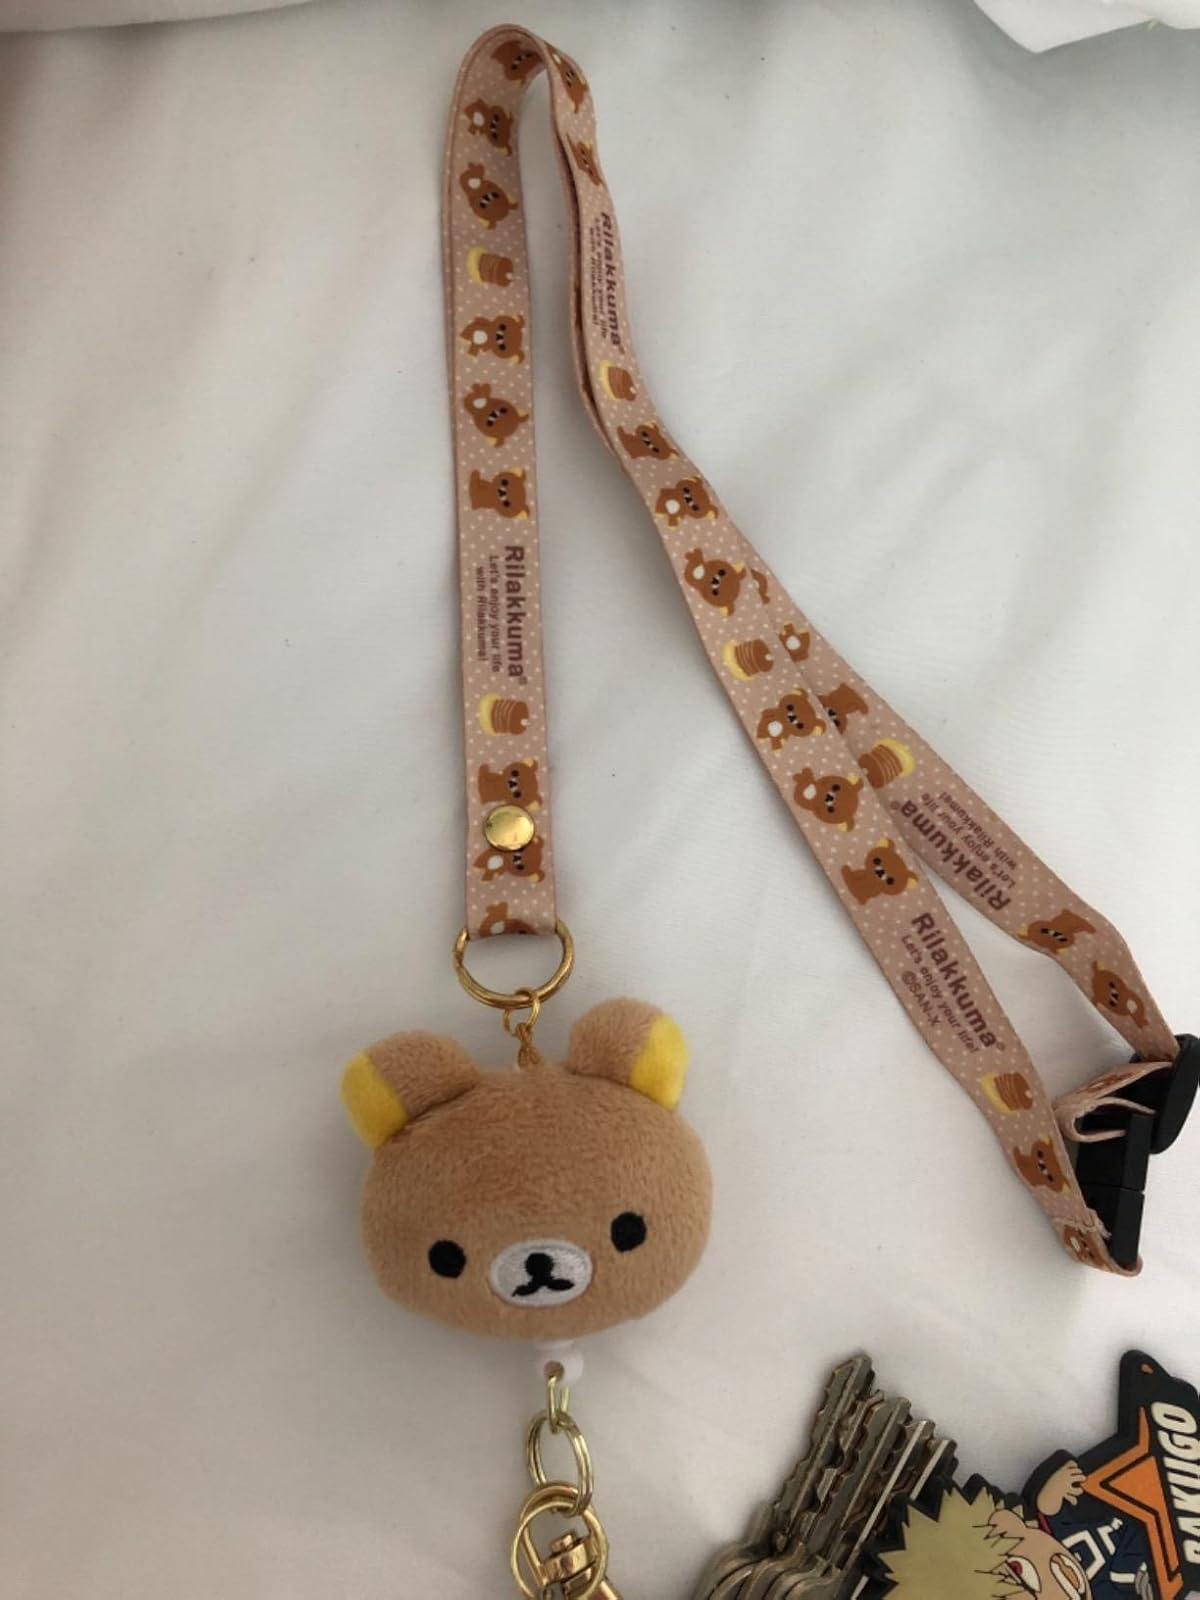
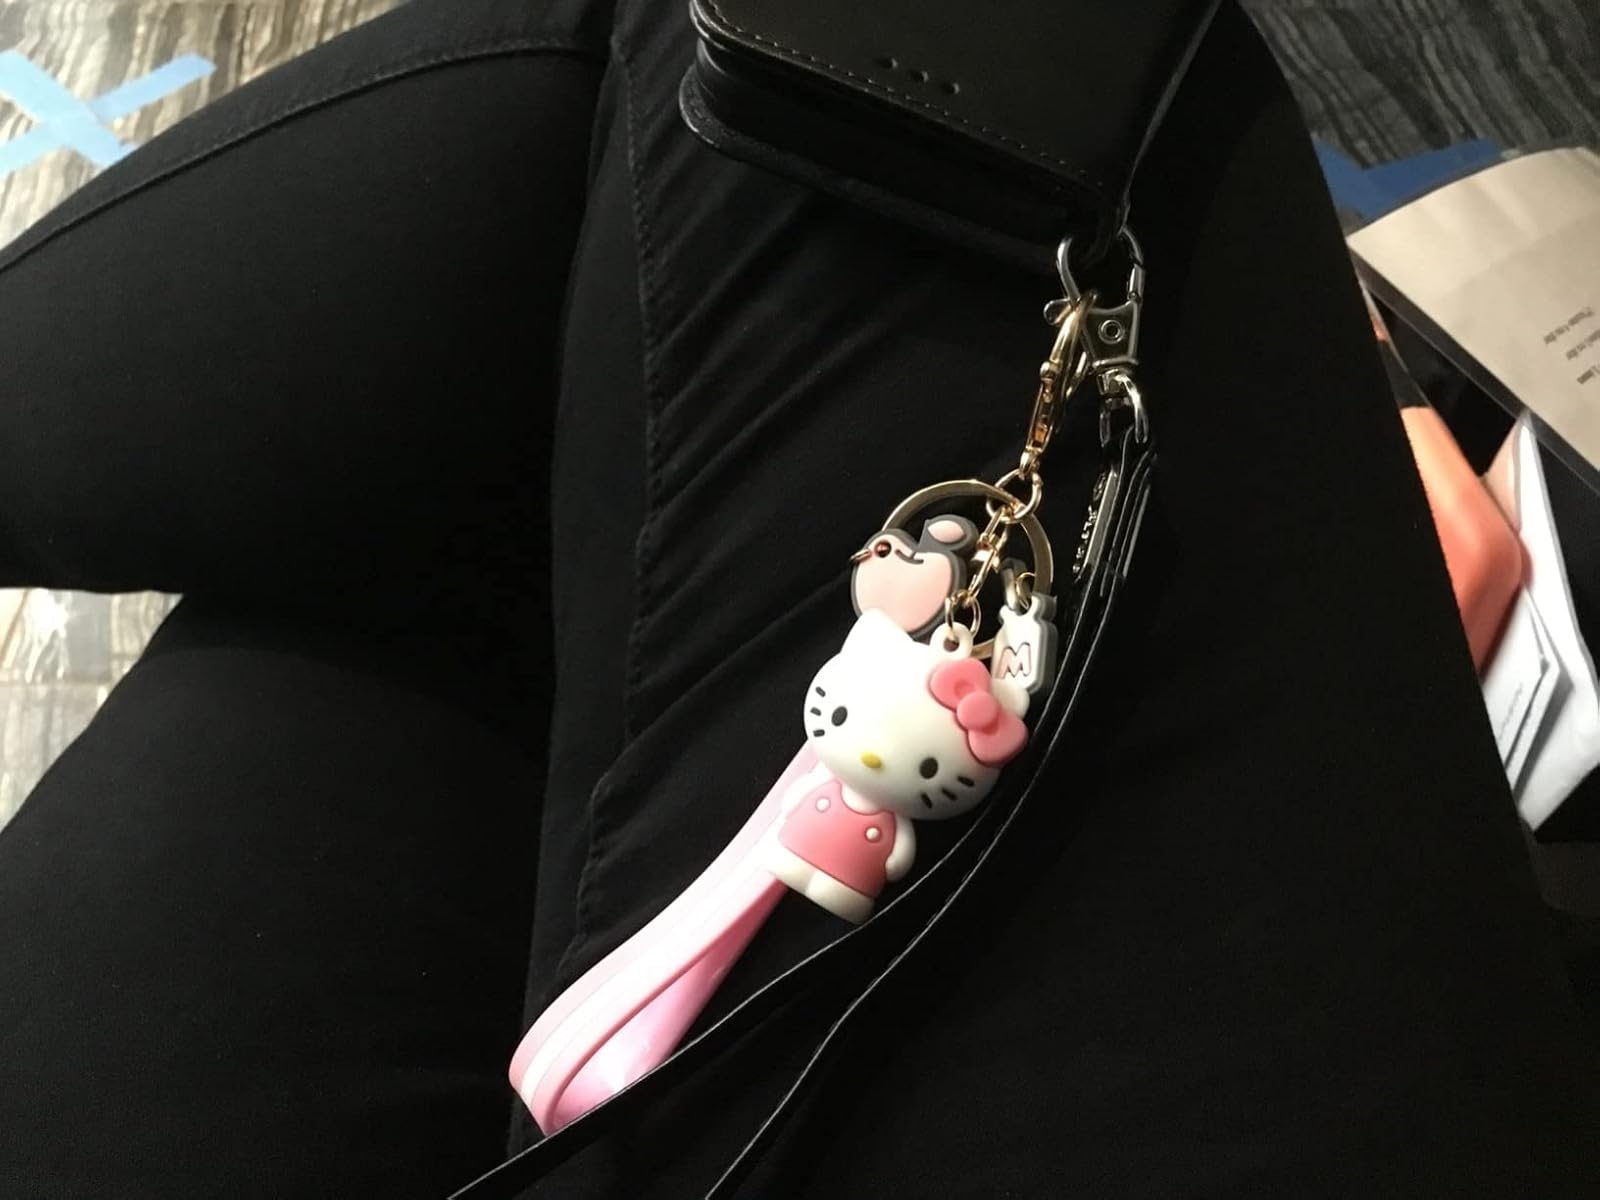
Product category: accessories_keychain
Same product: no